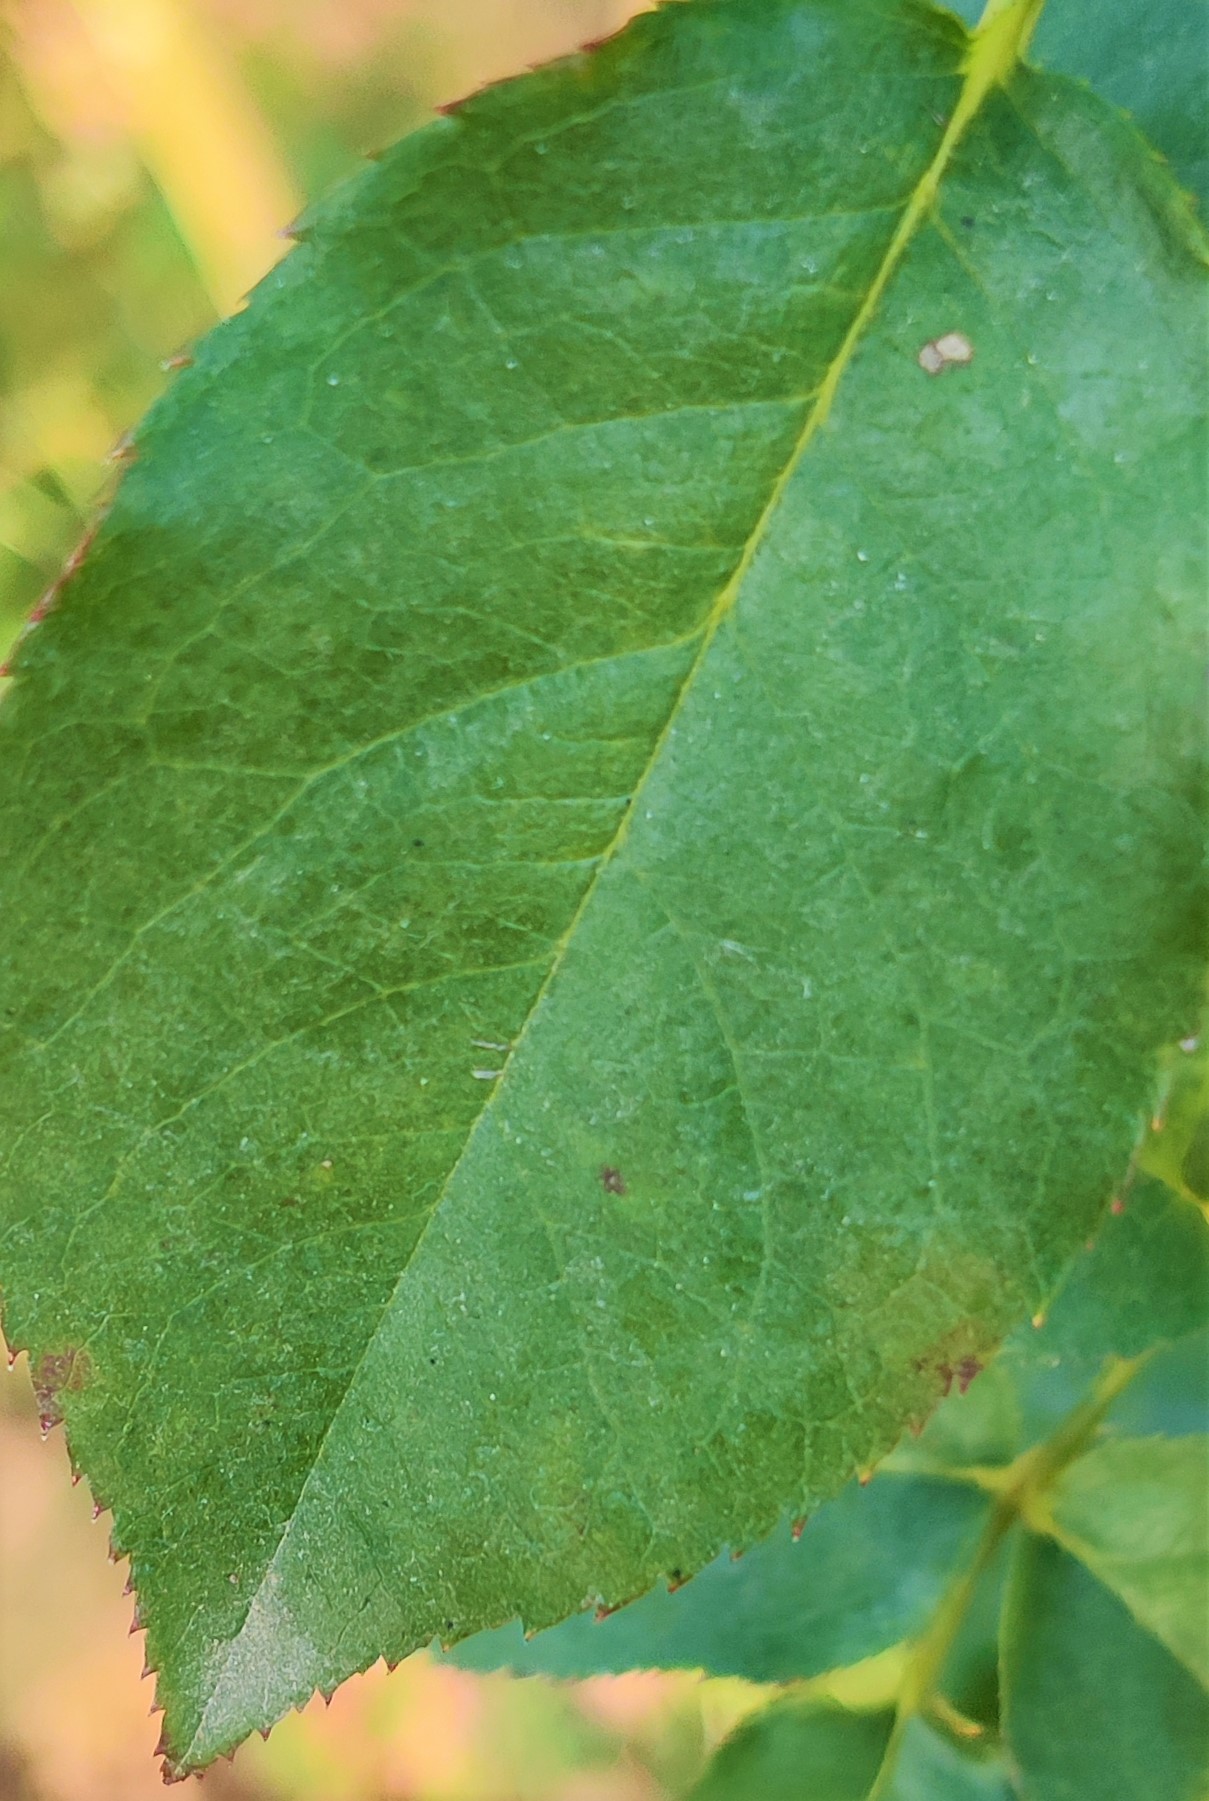
Label: Fresh Leaf